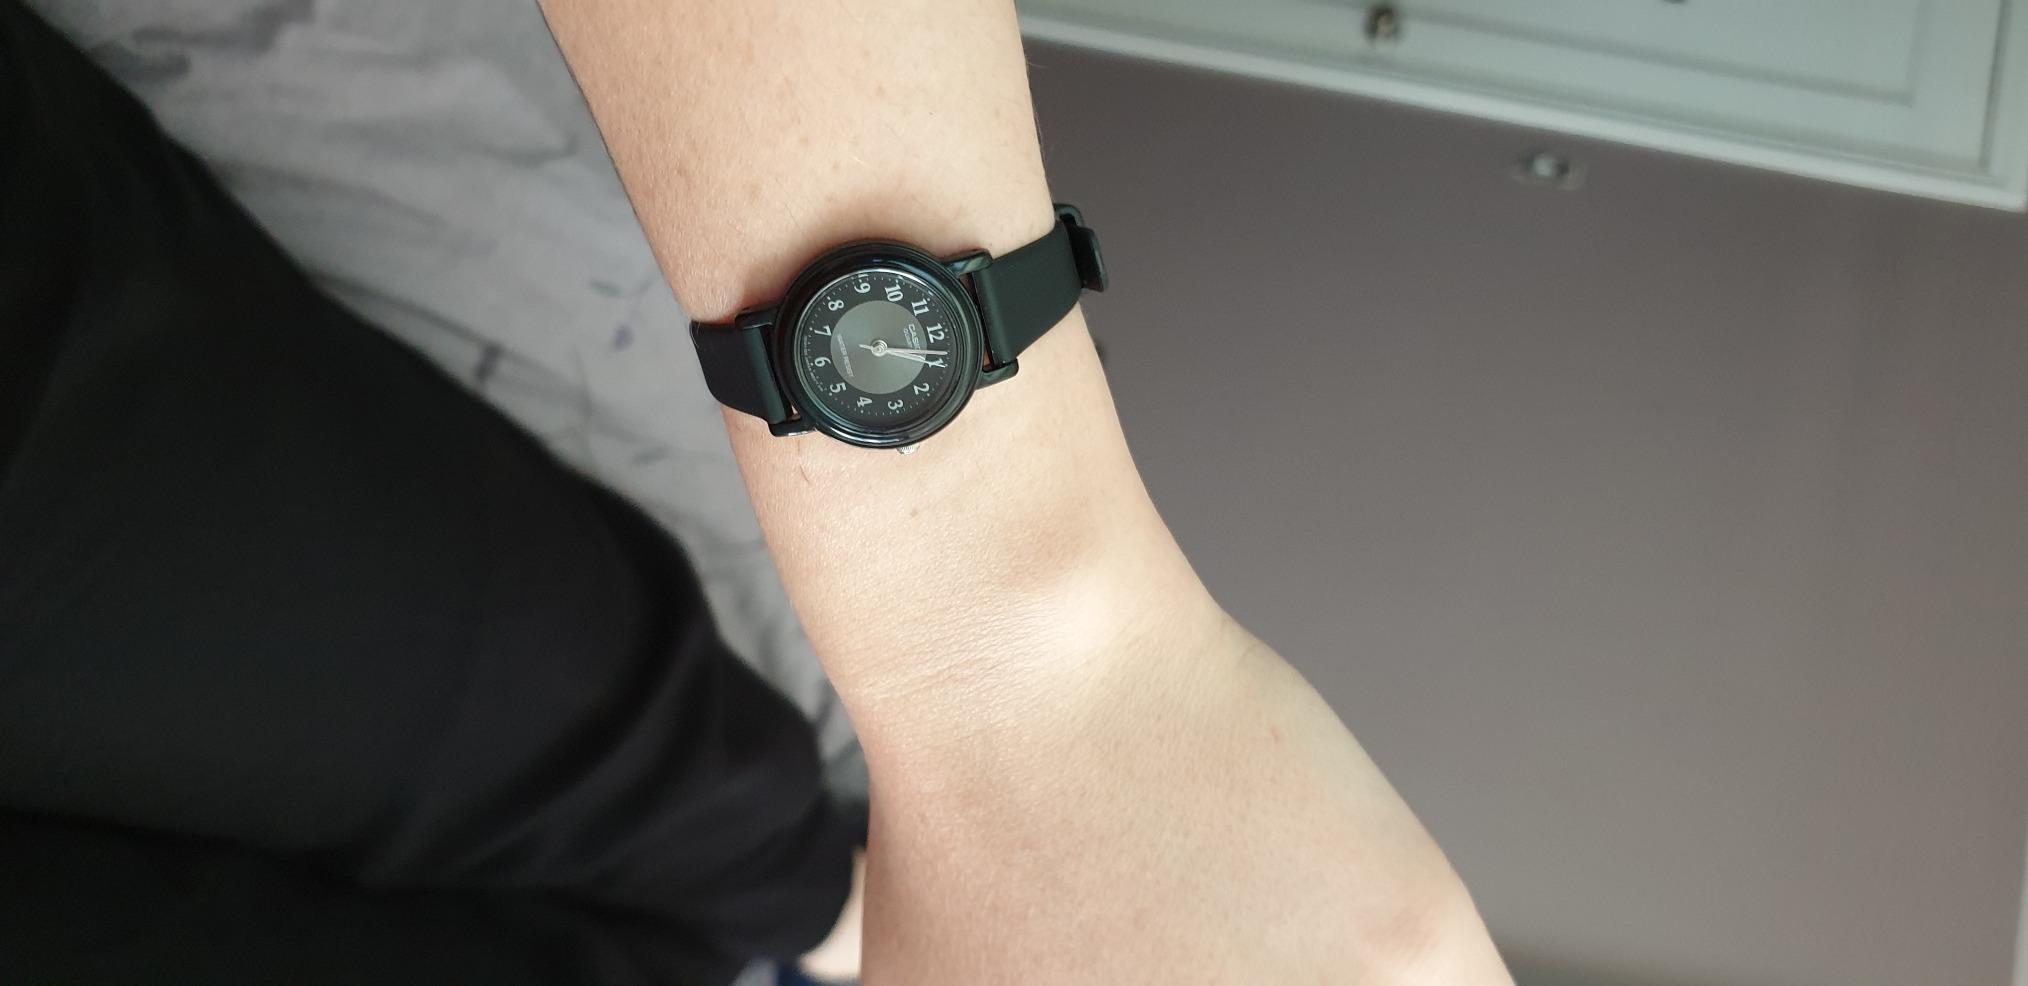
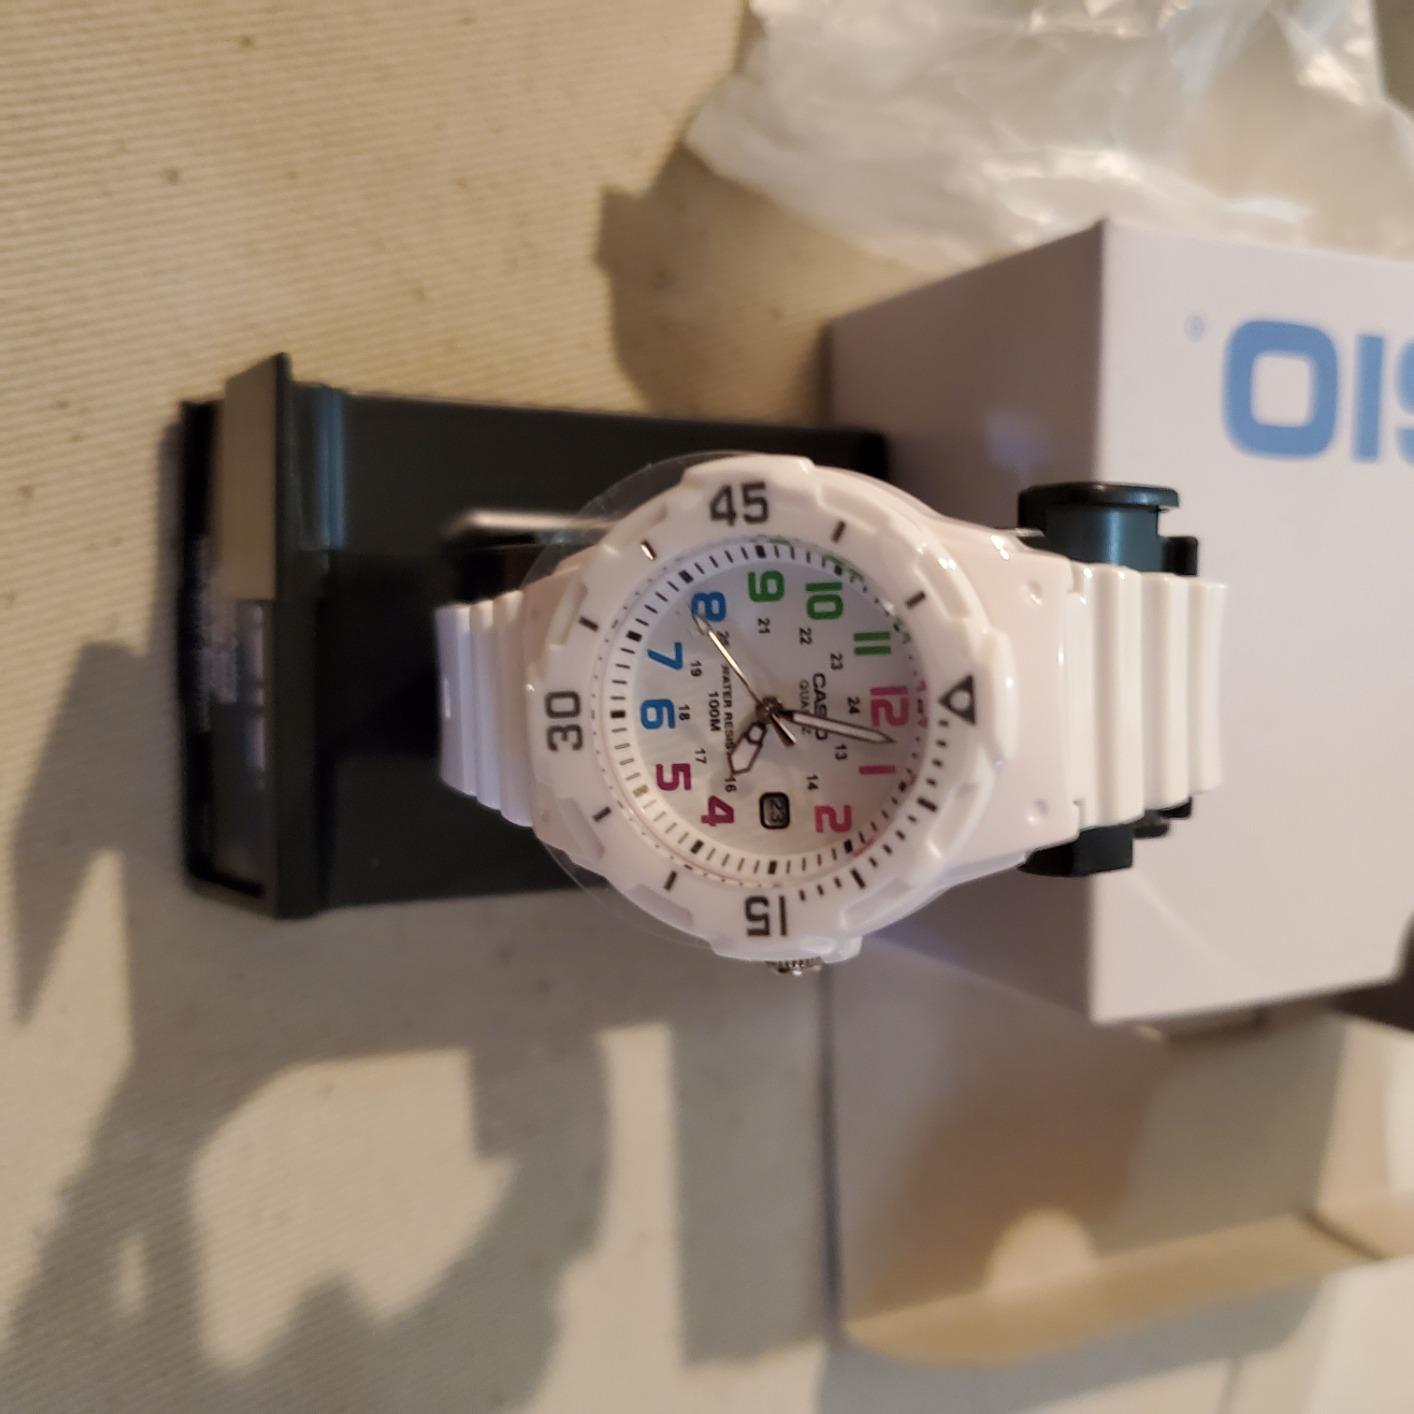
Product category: accessories_watch
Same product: no